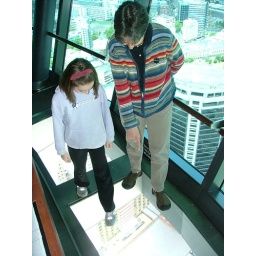
Lauren and Suzanne look down the glass floor atop the Sky City Tower in Aukland.